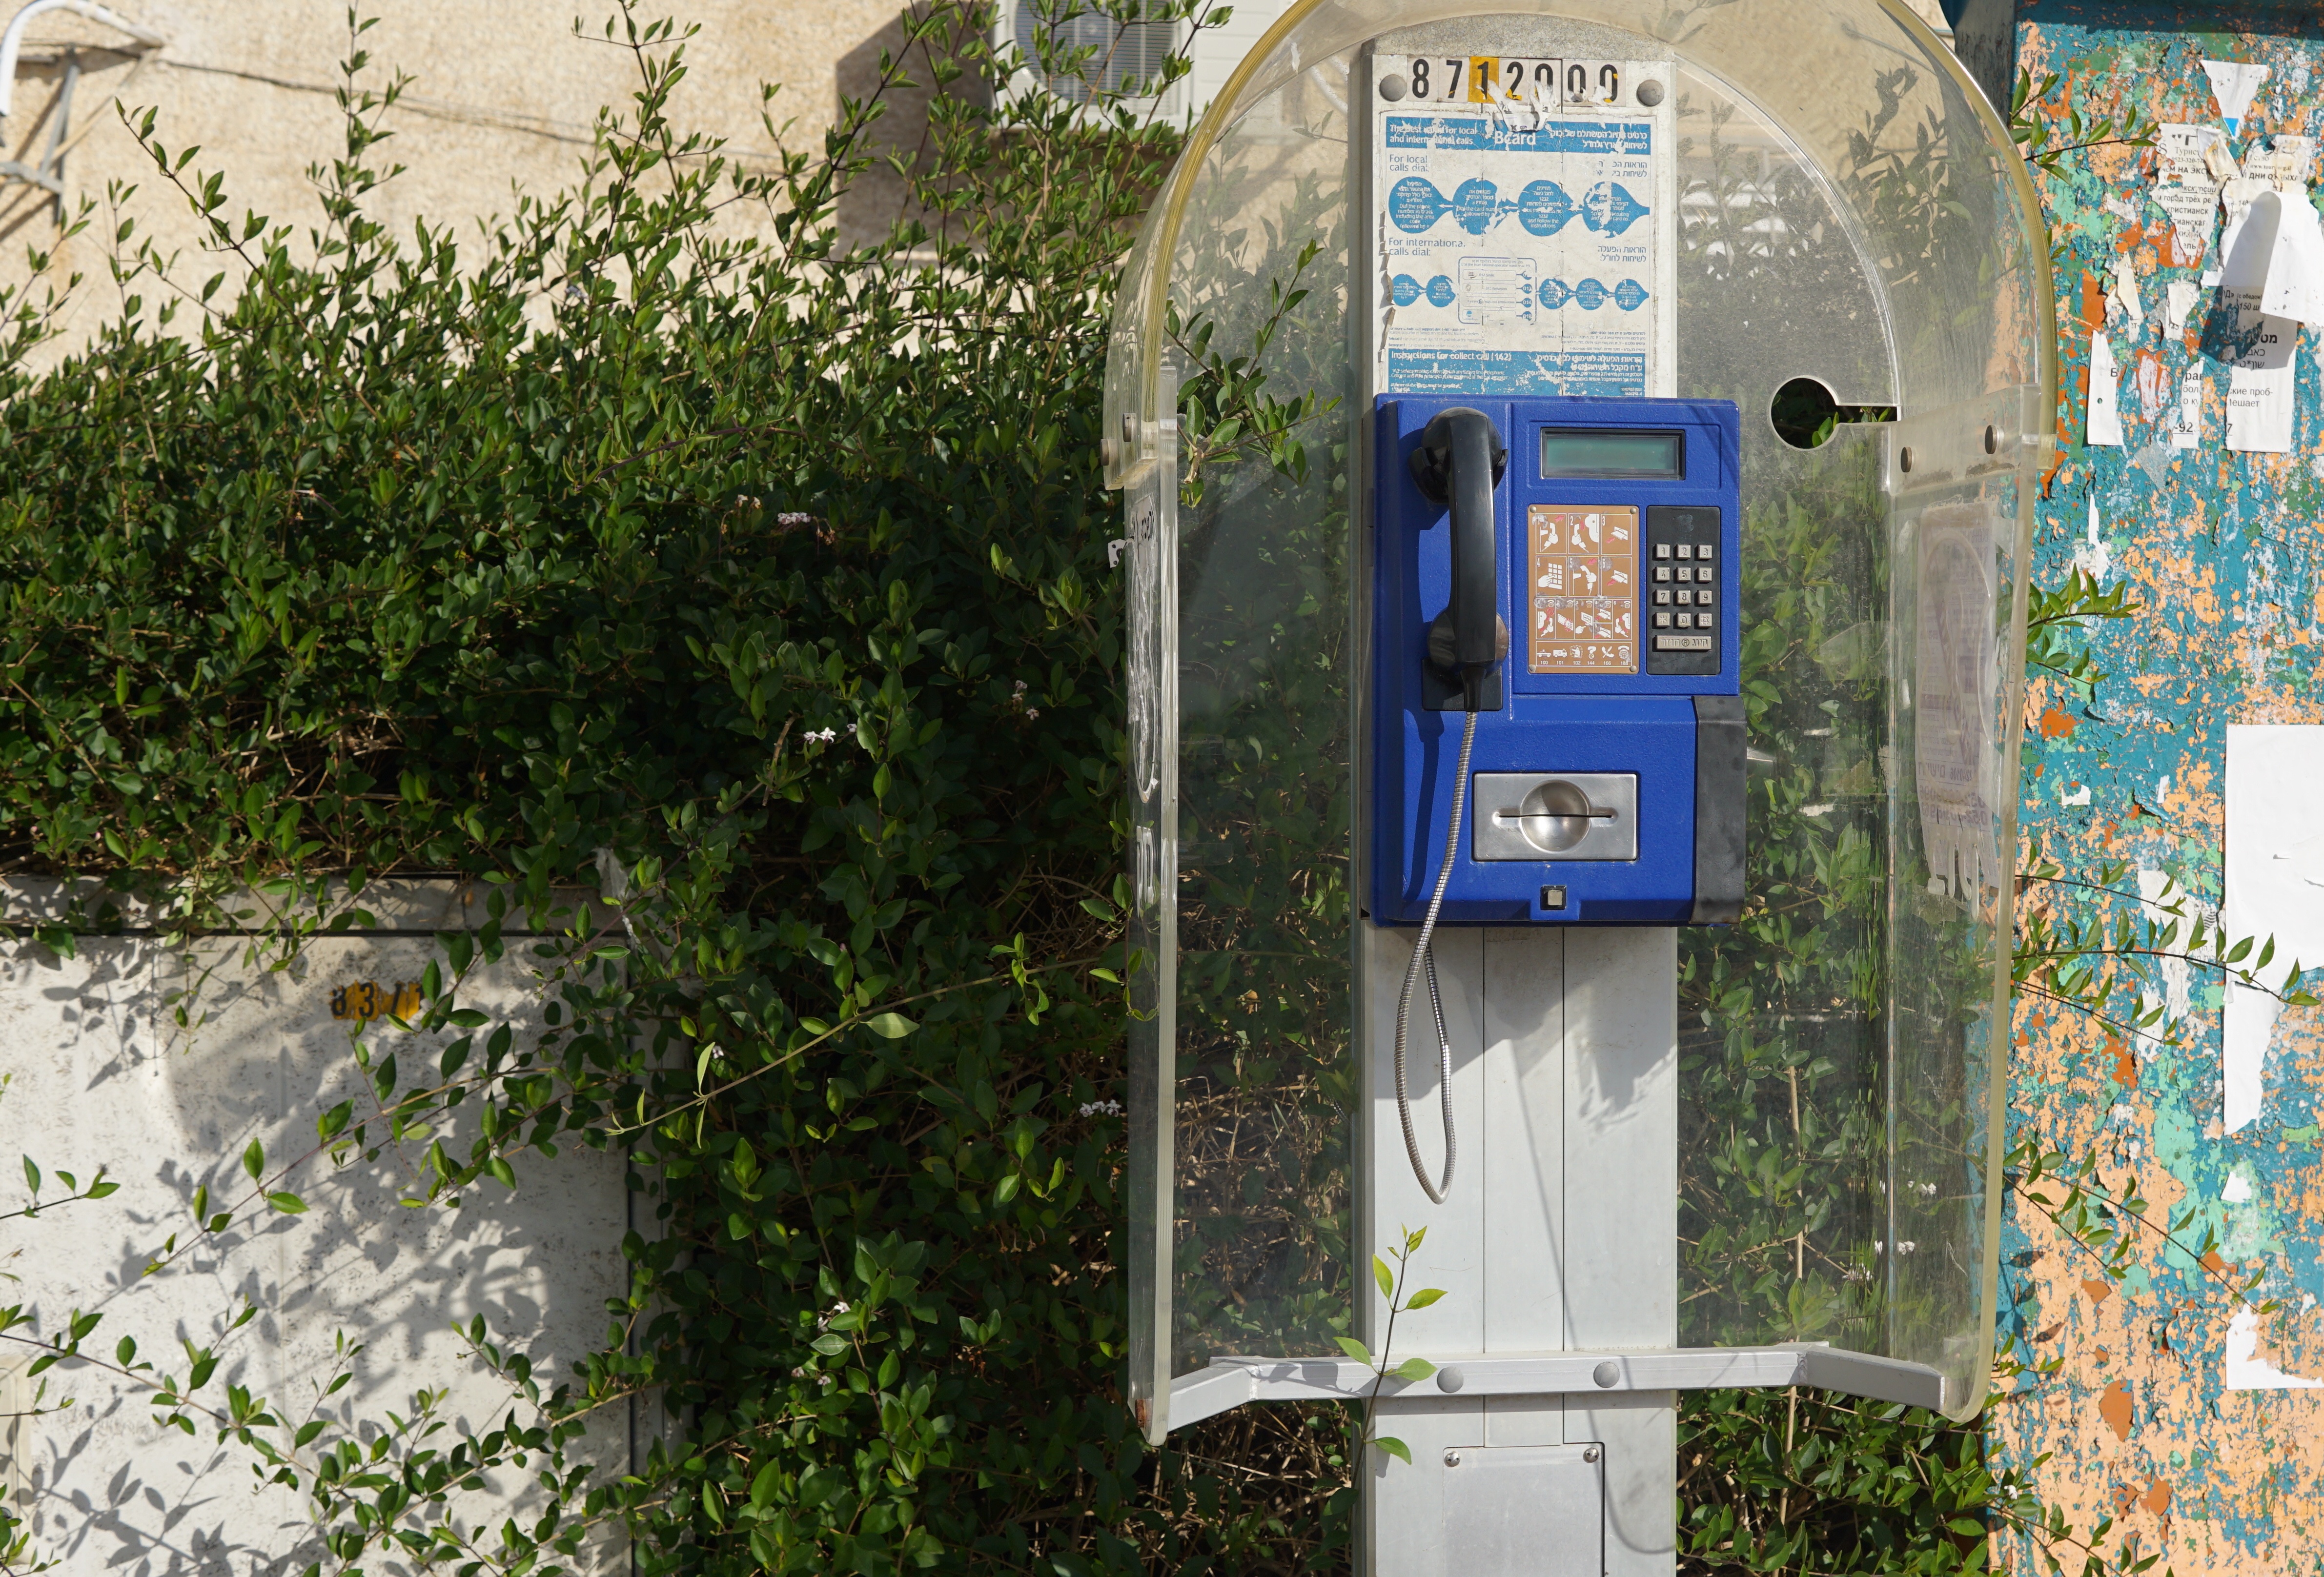
public telephone, phone booth, outdoor structure, street phone